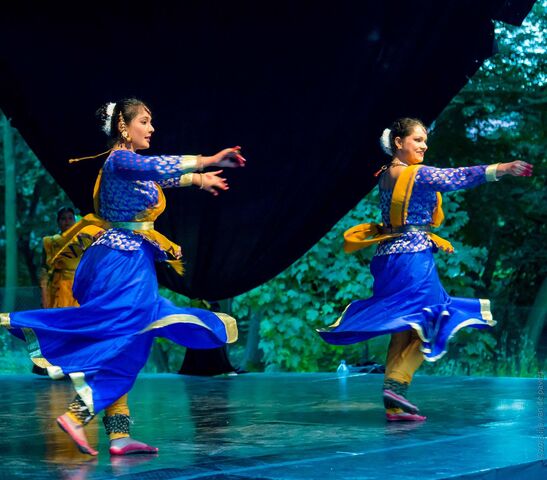
Dance form: kathakali